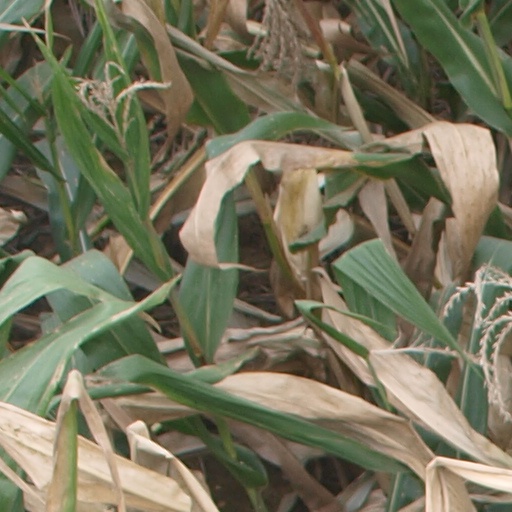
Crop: maize; corn